Izumi-Fuchū Station

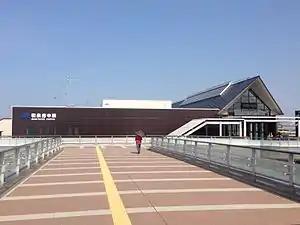
Izumi-Fuchū Station, August 2013

is a passenger railway station in located in the city of Izumi, Osaka Prefecture, Japan, operated by West Japan Railway Company (JR West).